Castle Pinckney

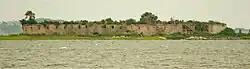
View of Castle Pinckney, July 2012

Castle Pinckney is a small masonry fortification constructed by the United States government, in the harbor of Charleston, South Carolina, in 1810. It was used very briefly as a prisoner-of-war camp (six weeks) and artillery position during the American Civil War. It was named to the National Register of Historic Places in 1970.